Arnett v. Kennedy

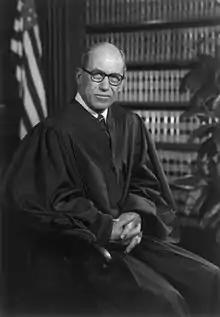
Justice White, in 1976

Justice Byron White wrote a lengthy opinion concurring in part and dissenting in part. He broke the case down to three questions: